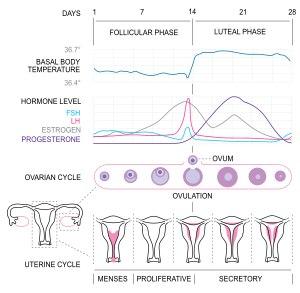
La température basale est la température la plus basse que le corps atteint au repos. Lorsqu'il est au repos le corps se refroidit car le sang se concentre près des organes vitaux plutôt qu'aux extrémités. Le métabolisme et la respiration sont aussi au minimum pendant la nuit, ce qui permet d'atteindre cette température corporelle stable.